Frank Anstey

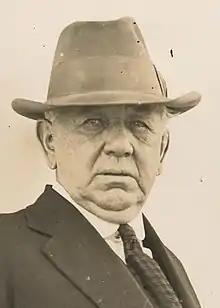
Anstey in 1929

Francis George Anstey (18 August 186531 October 1940) was an Australian politician and writer. He served as a member of the House of Representatives from 1910 to 1934, representing the Labour Party. He was Minister for Health and Minister for Repatriation in the Scullin government from 1929 to 1931.